Illusionism (art)

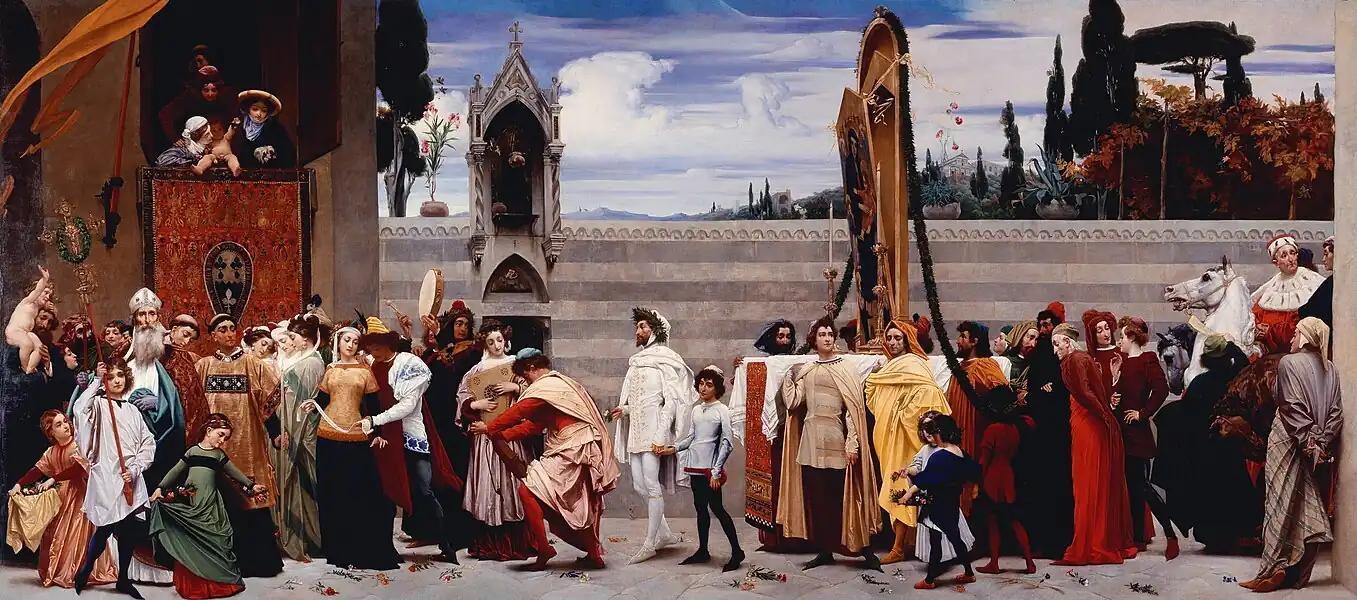
Lord Leighton's "Cimabue's Madonna Carried in Procession" of 1853-1855 is at the end of a long tradition of illusionism in painting, but is not Realist in the sense of Courbet's work of the same period.

The development of increasingly accurate representation of the visual appearances of things has a long history in art. It includes elements such as the accurate depiction of the anatomy of humans and beasts, of perspective and effects of distance, and of detailed effects of light and colour. The Art of the Upper Paleolithic in Europe achieved remarkably lifelike depictions of beasts, and Ancient Egyptian art developed conventions involving both stylization and idealization that nevertheless allowed very effective depictions to be produced very widely and consistently. Ancient Greek art is commonly recognised as having made great progress in the representation of anatomy, and has remained an influential model ever since. No original works on panels or walls by the great Greek painters survive, but from literary accounts, and the surviving corpus of derivative works (mostly Graeco-Roman works in mosaic) it is clear that illusionism was highly valued in painting. Pliny the Elder's famous story of birds pecking at grapes painted by Zeuxis in the 5th century BC may well be a legend, but indicates the aspiration of Greek painting. As well as accuracy in shape, light and colour, Roman paintings show an unscientific but effective knowledge of representing distant objects smaller than closer ones, and representing regular geometric forms such as the roof and walls of a room with perspective. This progress in illusionistic effects in no way meant a rejection of idealism; statues of Greek gods and heroes attempt to represent with accuracy idealized and beautiful forms, though other works, such as heads of the famously ugly Socrates, were allowed to fall below these ideal standards of beauty. Roman portraiture, when not under too much Greek influence, shows a greater commitment to a truthful depiction of its subjects.